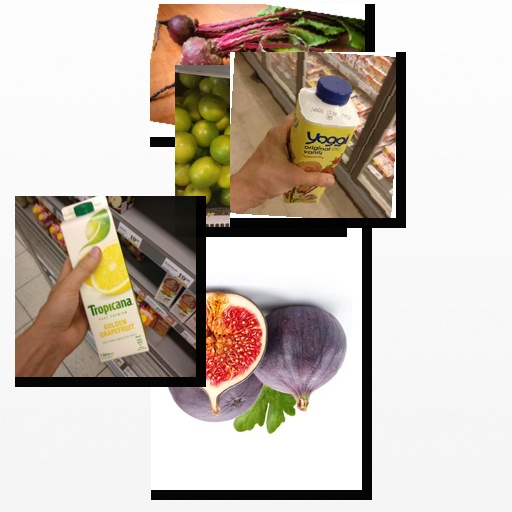
Food items: strawberry_yogurt, grapefruit_juice, fig, lime, beetroot